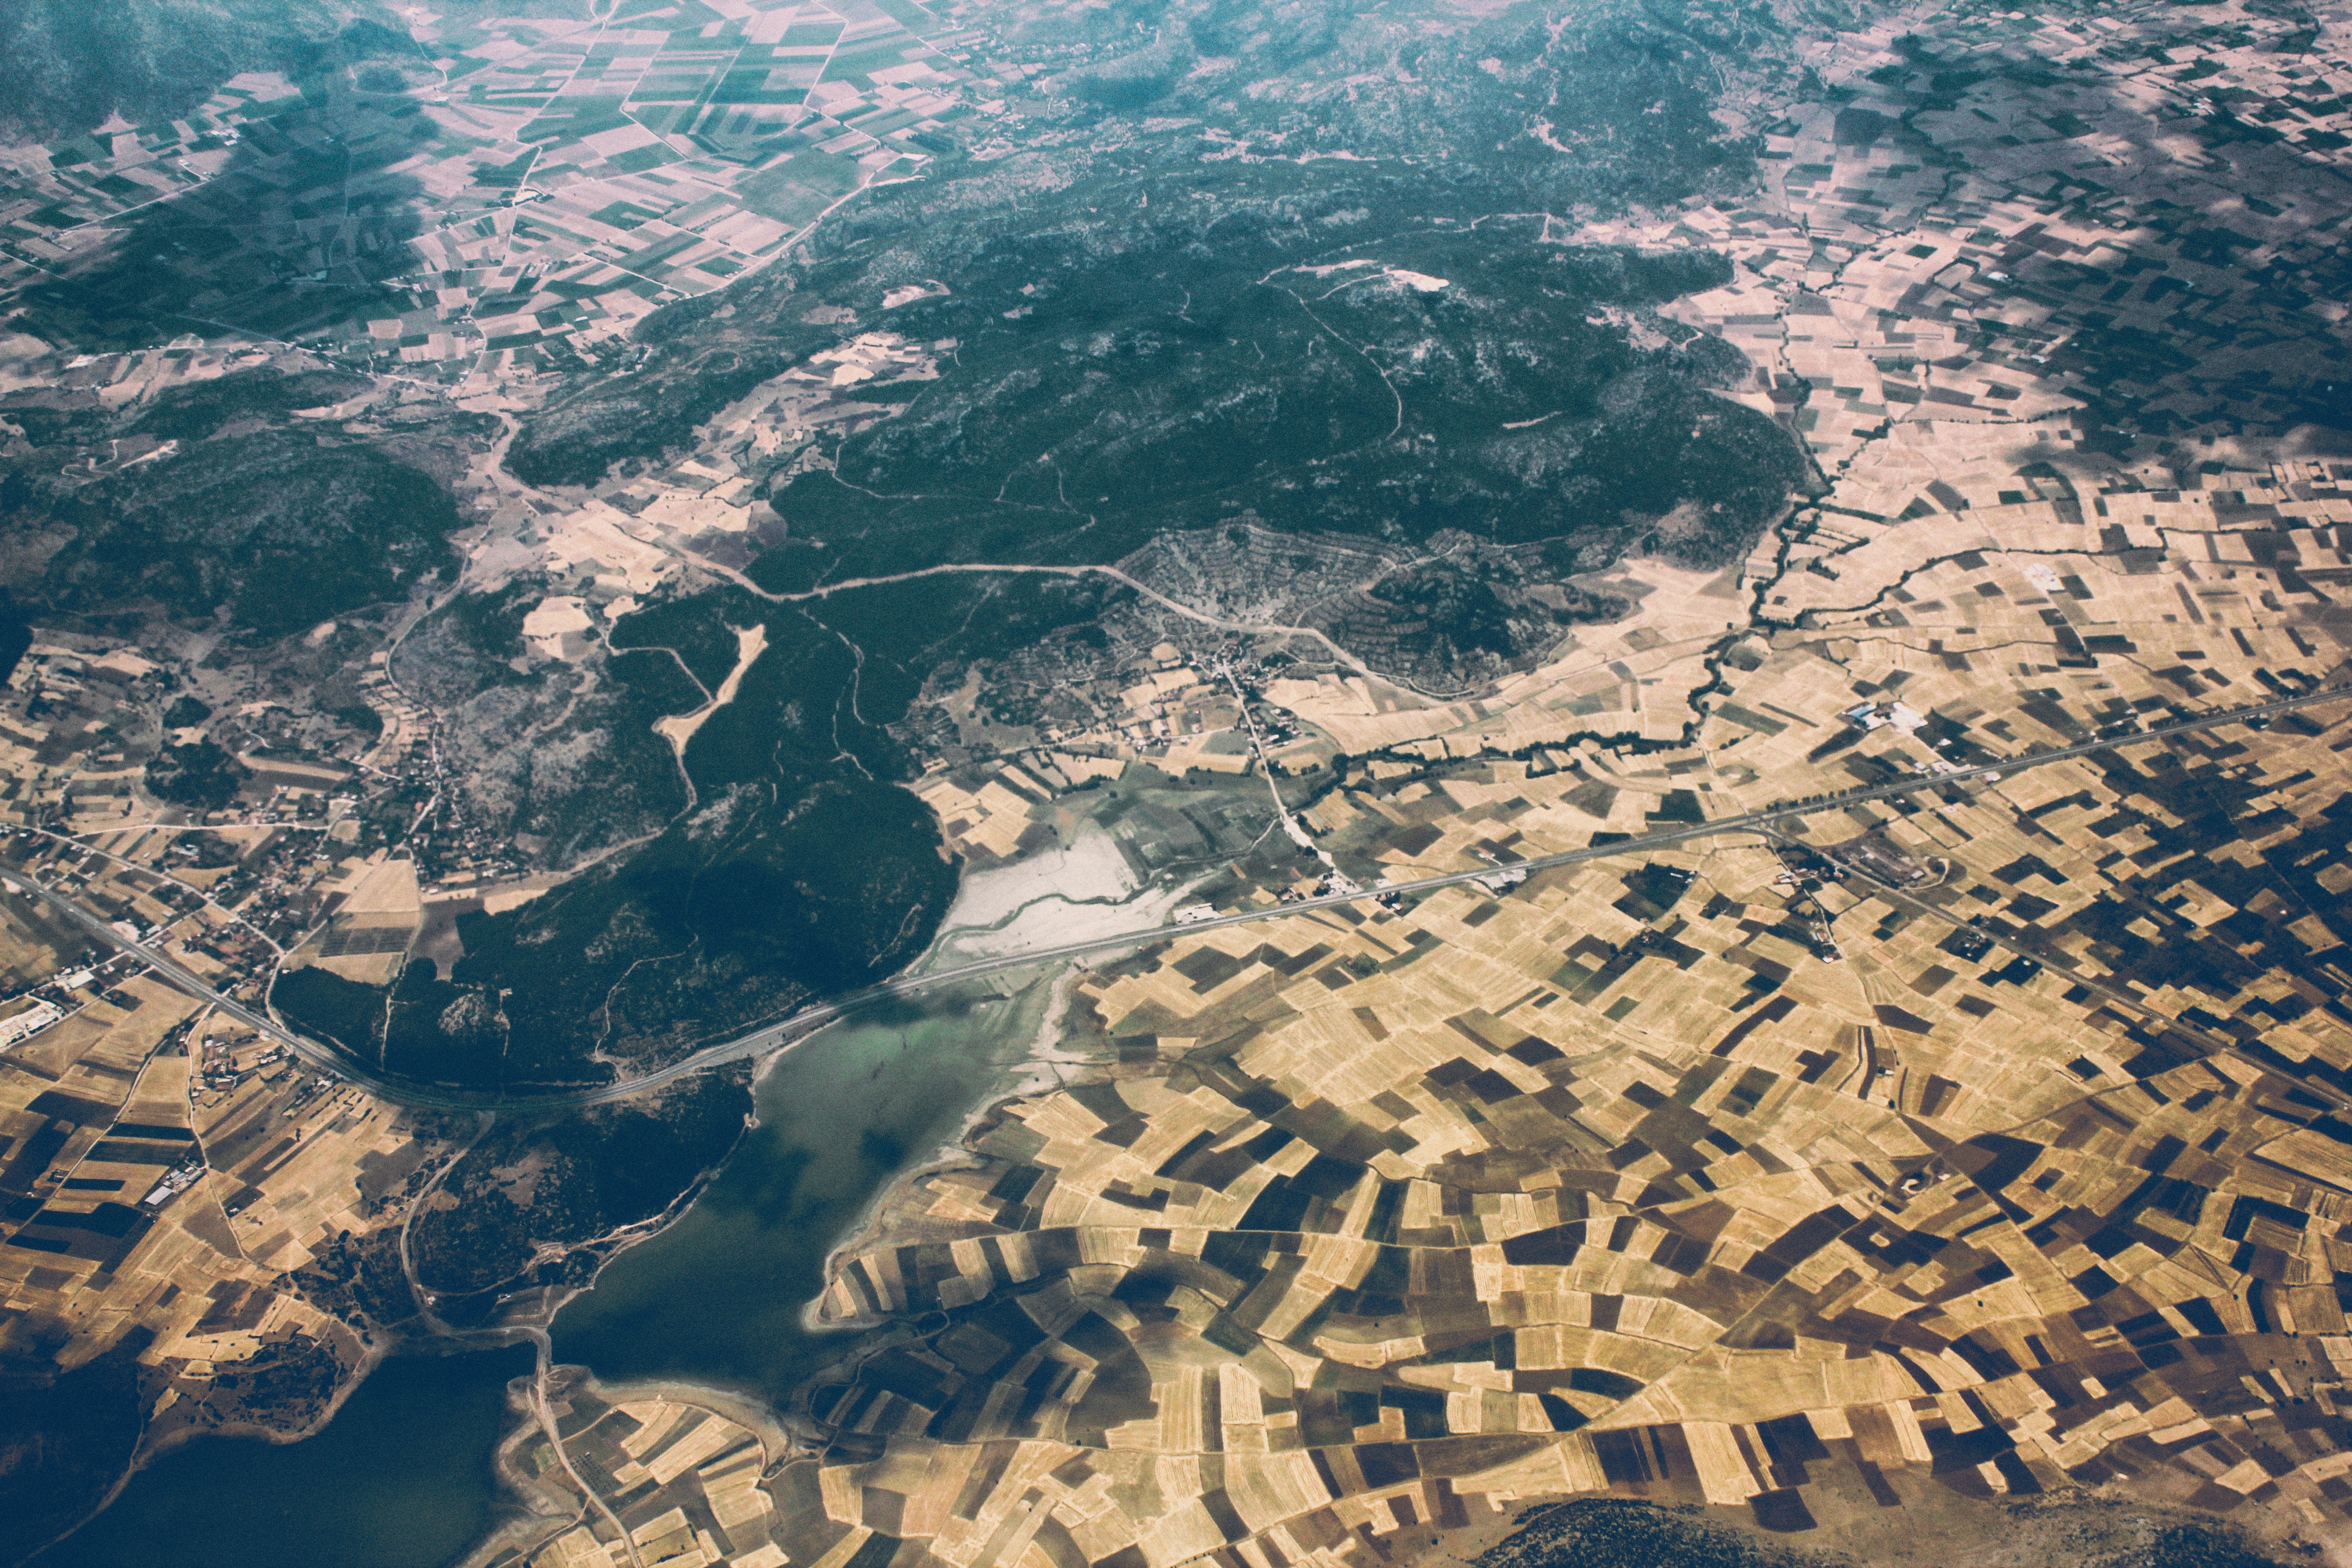
sea, coast, tree, photography, view, city, plane, high, flight, aerial, city view, above, bird view, top view, geology, earth, planet, roads, top, bird's eye view, aerial photography, atmosphere of earth